Triplet-triplet annihilation

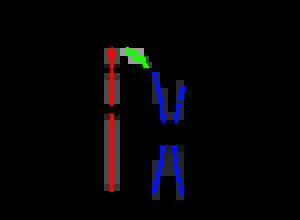
A Jablonski diagram describing the sensitization process in triplet-triplet annihilation upconversion. The sensitizer first absorbs light and reaches its first singlet excited state (S). The sensitizer S state undergoes intersystem crossing (ISC) to the triplet excited state (T). The sensitizer then transfers energy to the emitter, which returns the sensitizer T to the ground state (S) and promotes the emitter to its T.

Triplet-triplet annihilation combines the energy of two triplet-excited molecules onto one molecule to produce a higher excited state. Since the higher excited state is an emissive singlet state, TTA can be used to achieve photon upconversion which is a process that converts the energy of two photons into one photon of higher energy.